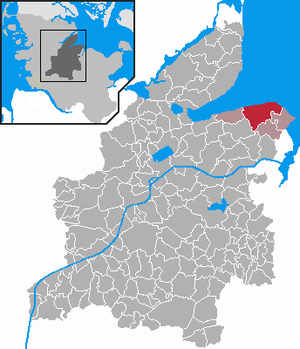
Schwedeneck
Kort
Schwedeneck er en kommune i det nordlige Tyskland, beliggende i Amt Dänischenhagen i den nordøstlige del af Kreis Rendsborg-Egernførde. Kreis Rendsborg-Egernførde ligger i den centrale del af delstaten Slesvig-Holsten.